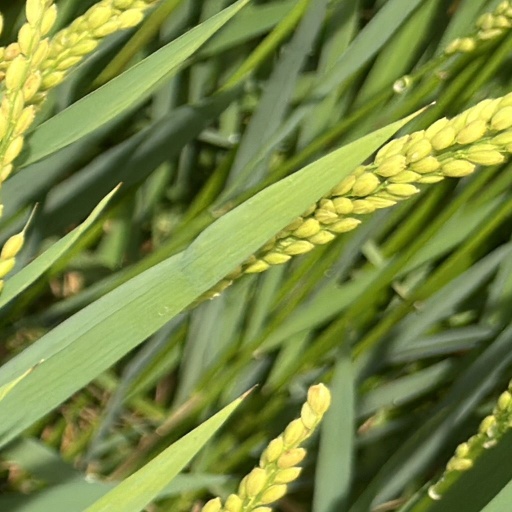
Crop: rice